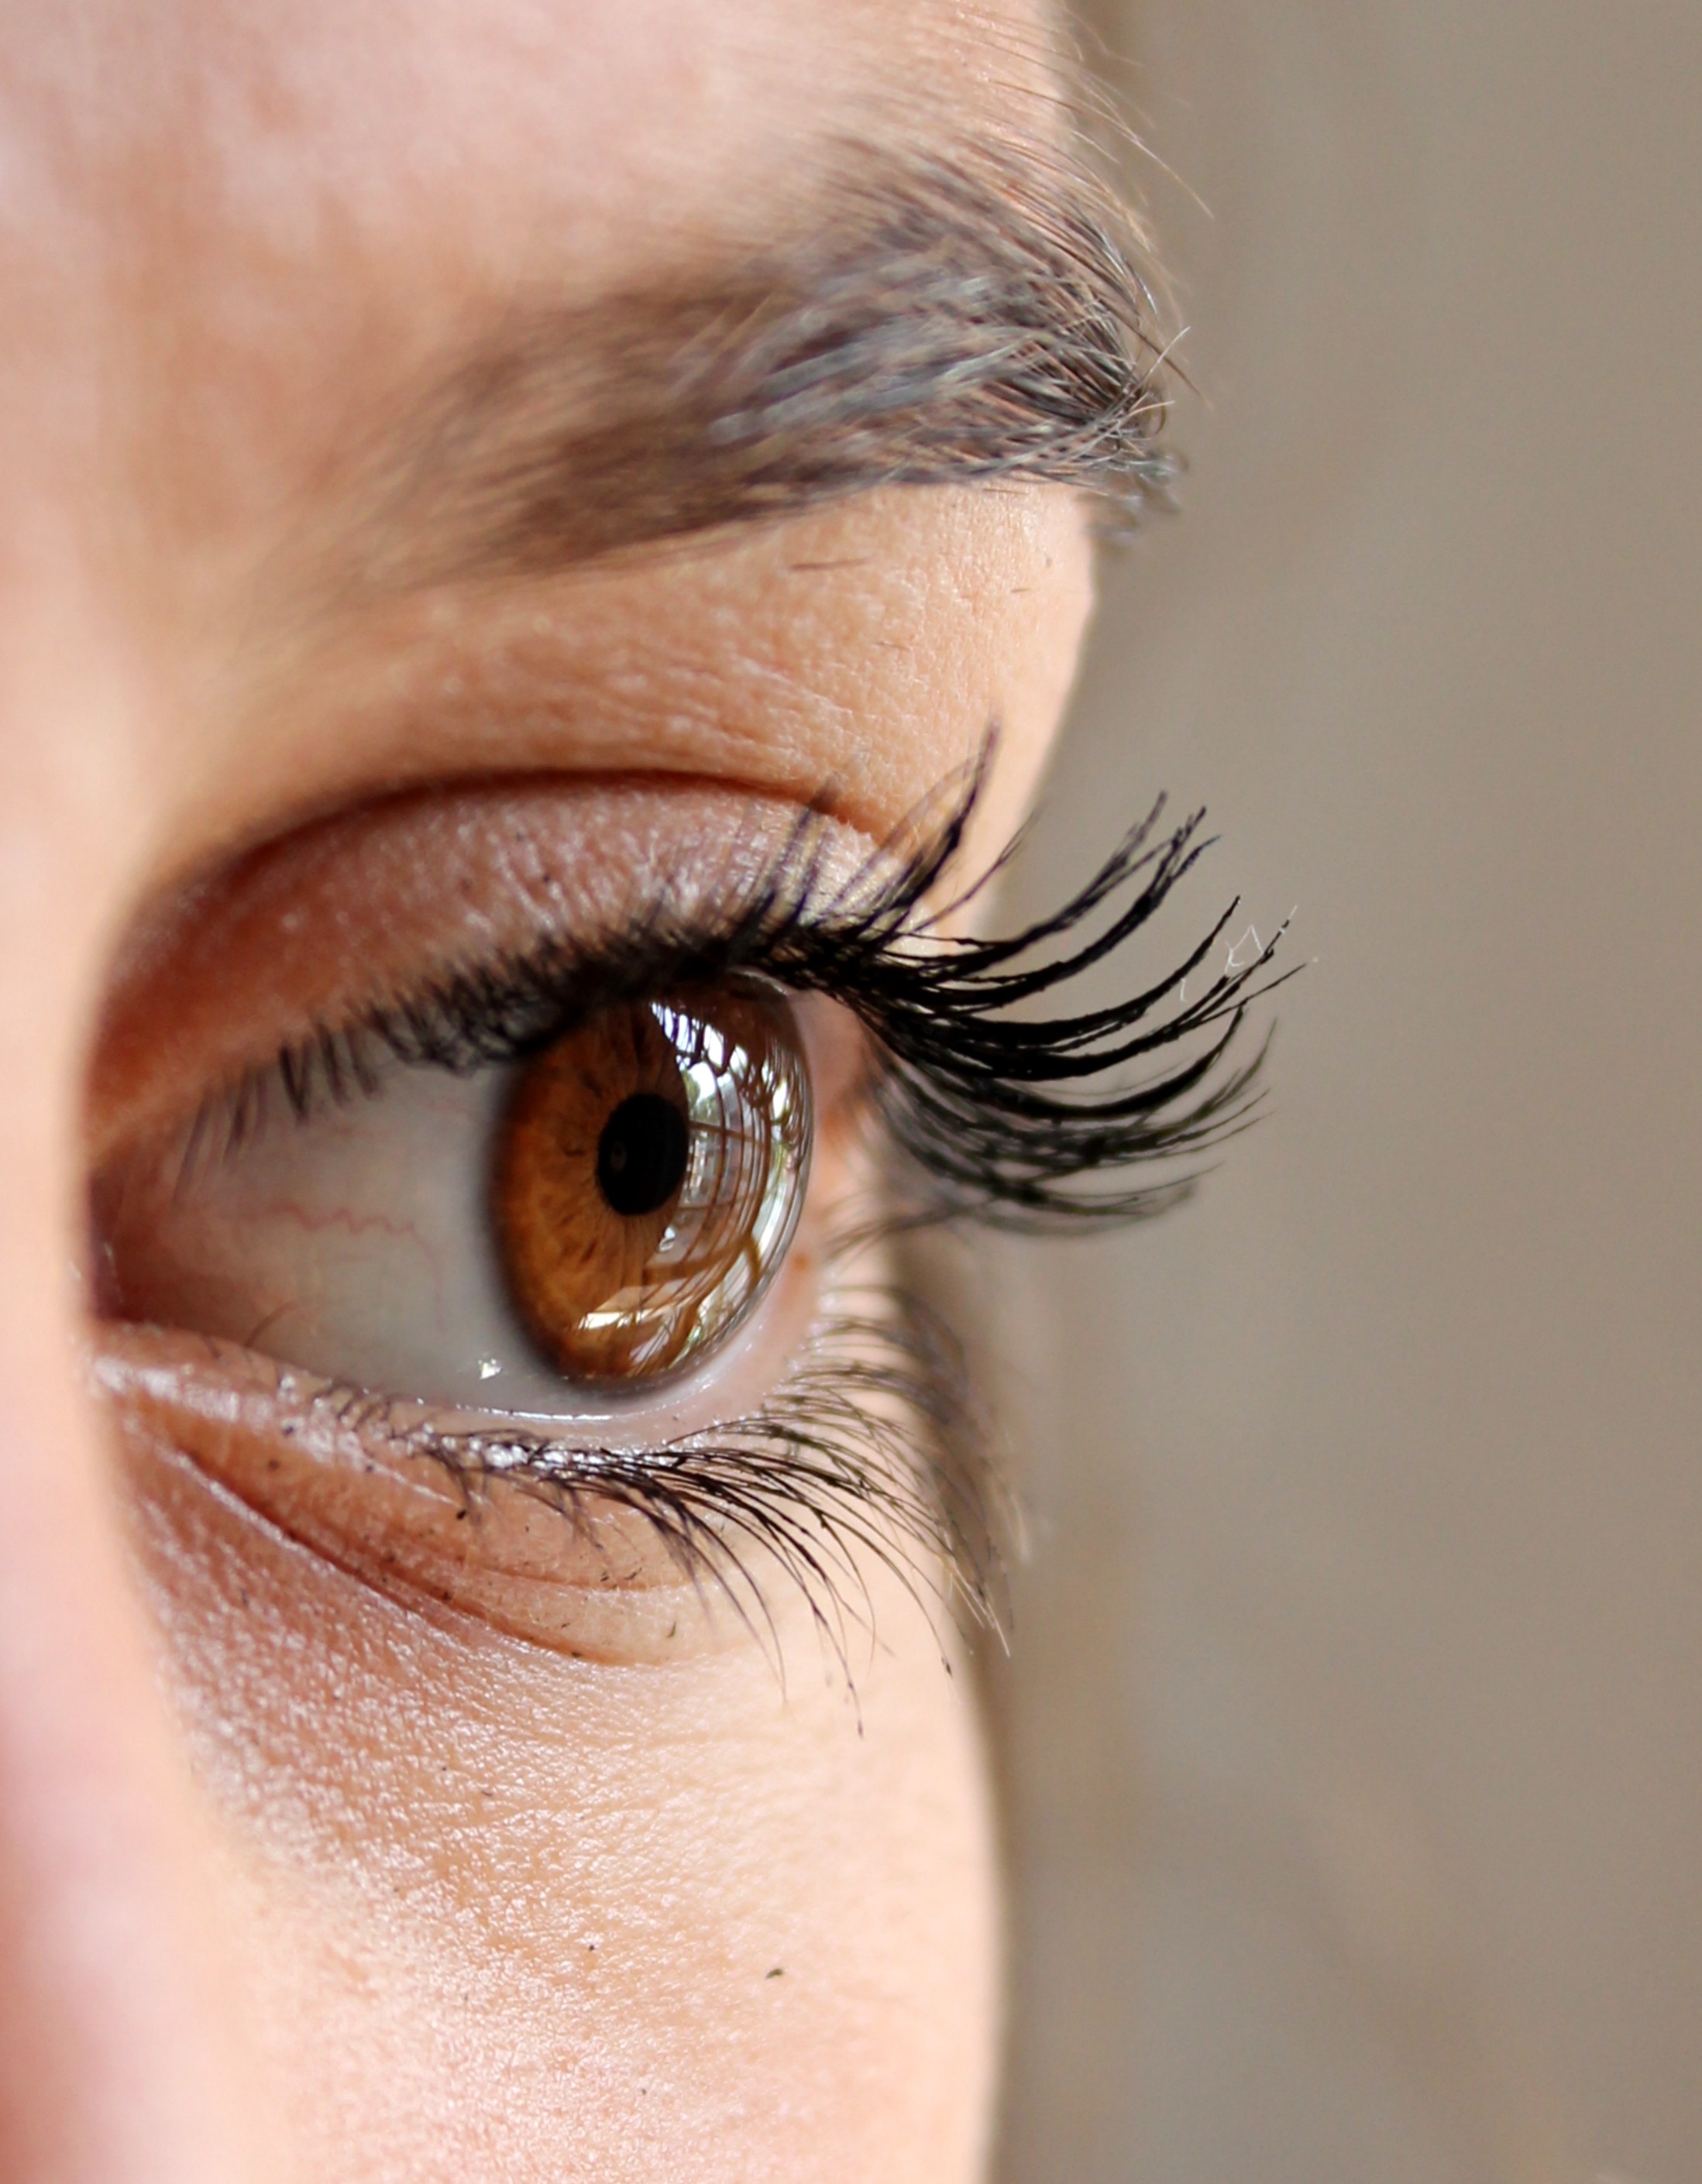
woman, brown, blue, eyebrow, mouth, eyelash, close up, human body, face, nose, cheek, eye, head, skin, beauty, organ, cosmetics, eyelashes, vision care, eyelash extensions